Aerotur-KZ Airlines

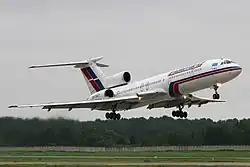
Aerotur KZ Tupolev Tu-154M, Moscow, 2008

Aerotur-KZ Airlines was an airline based in Taraz, Kazakhstan, which operated charter flights out of Taraz Airport, using a fleet of two Tupolev Tu-154 aircraft.